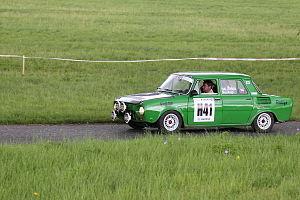
Le Rallye de Suède 1975, disputé du 13 au 16 février 1975, est la vingt-troisième manche du championnat du monde des rallyes courue depuis 1973, et la deuxième manche du championnat du monde des rallyes 1975.